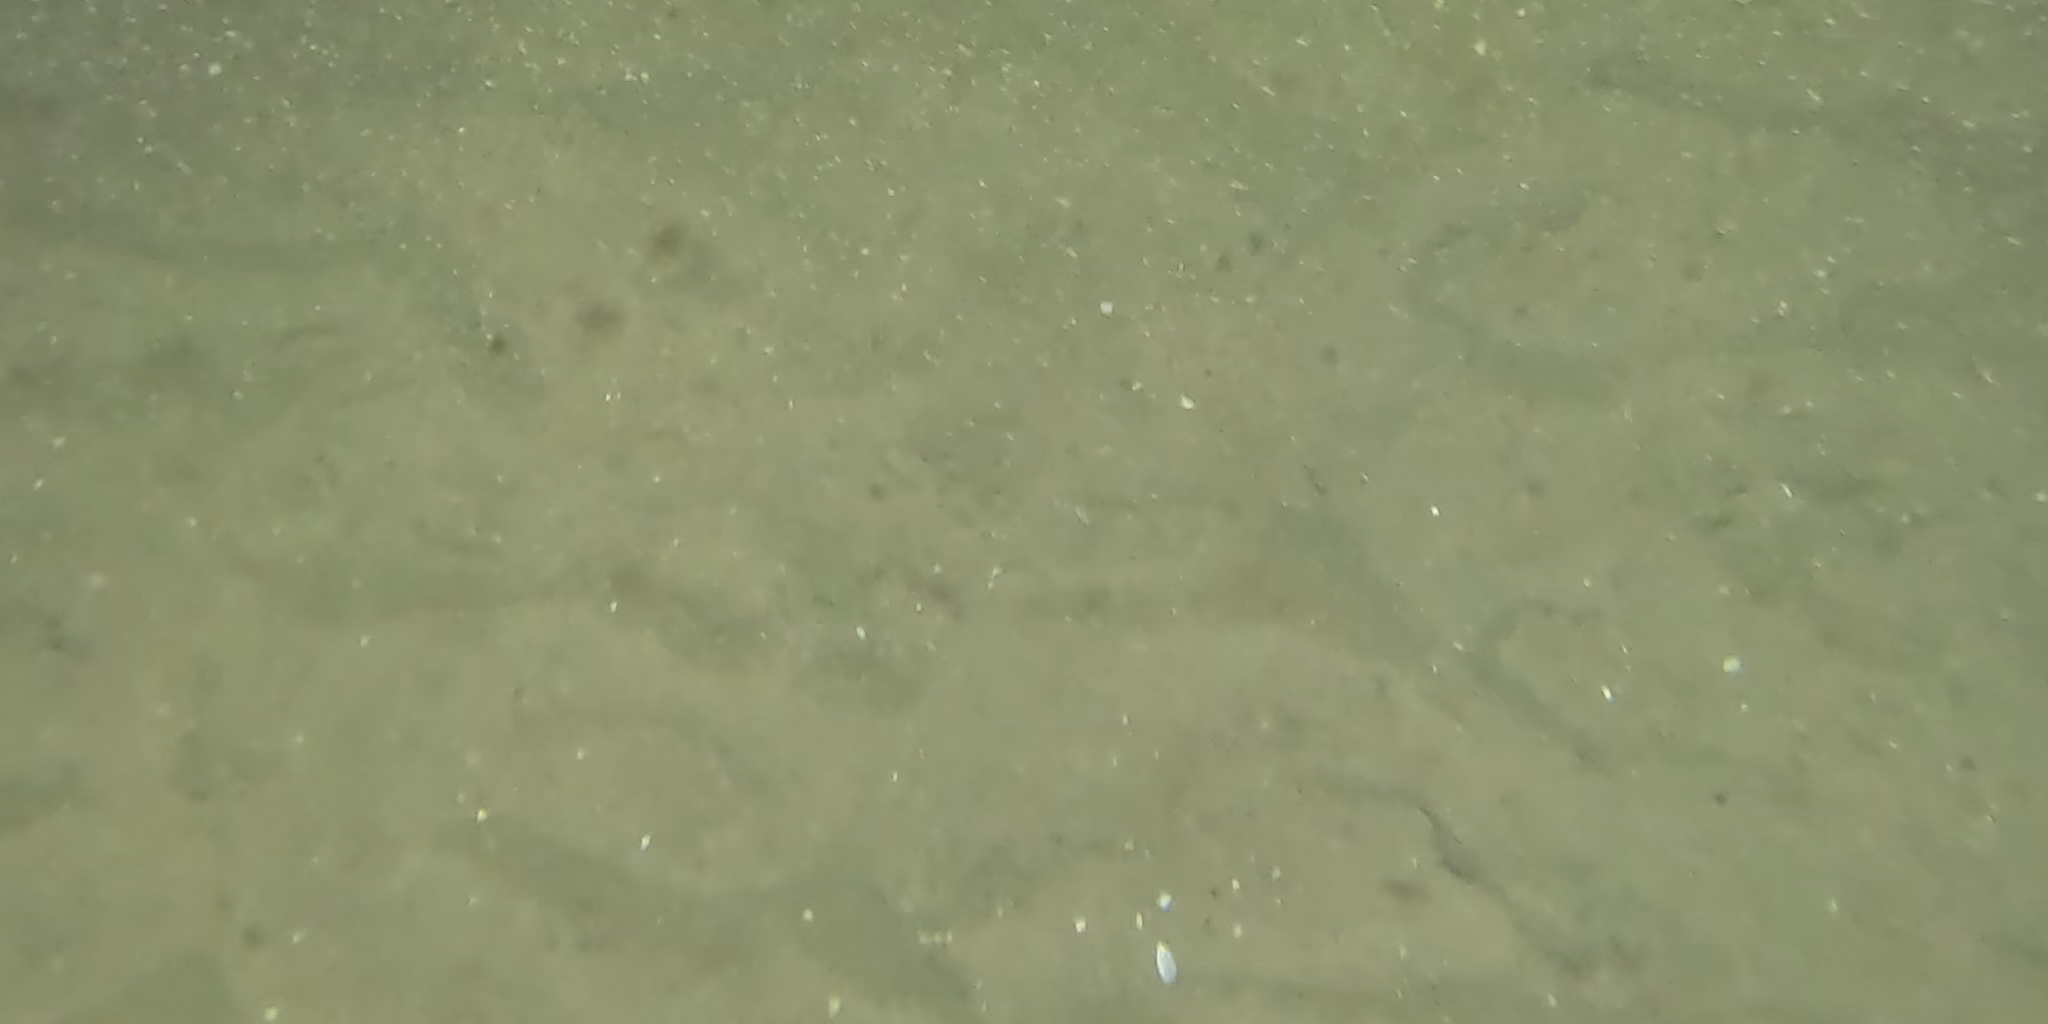
Seabed habitat: sand